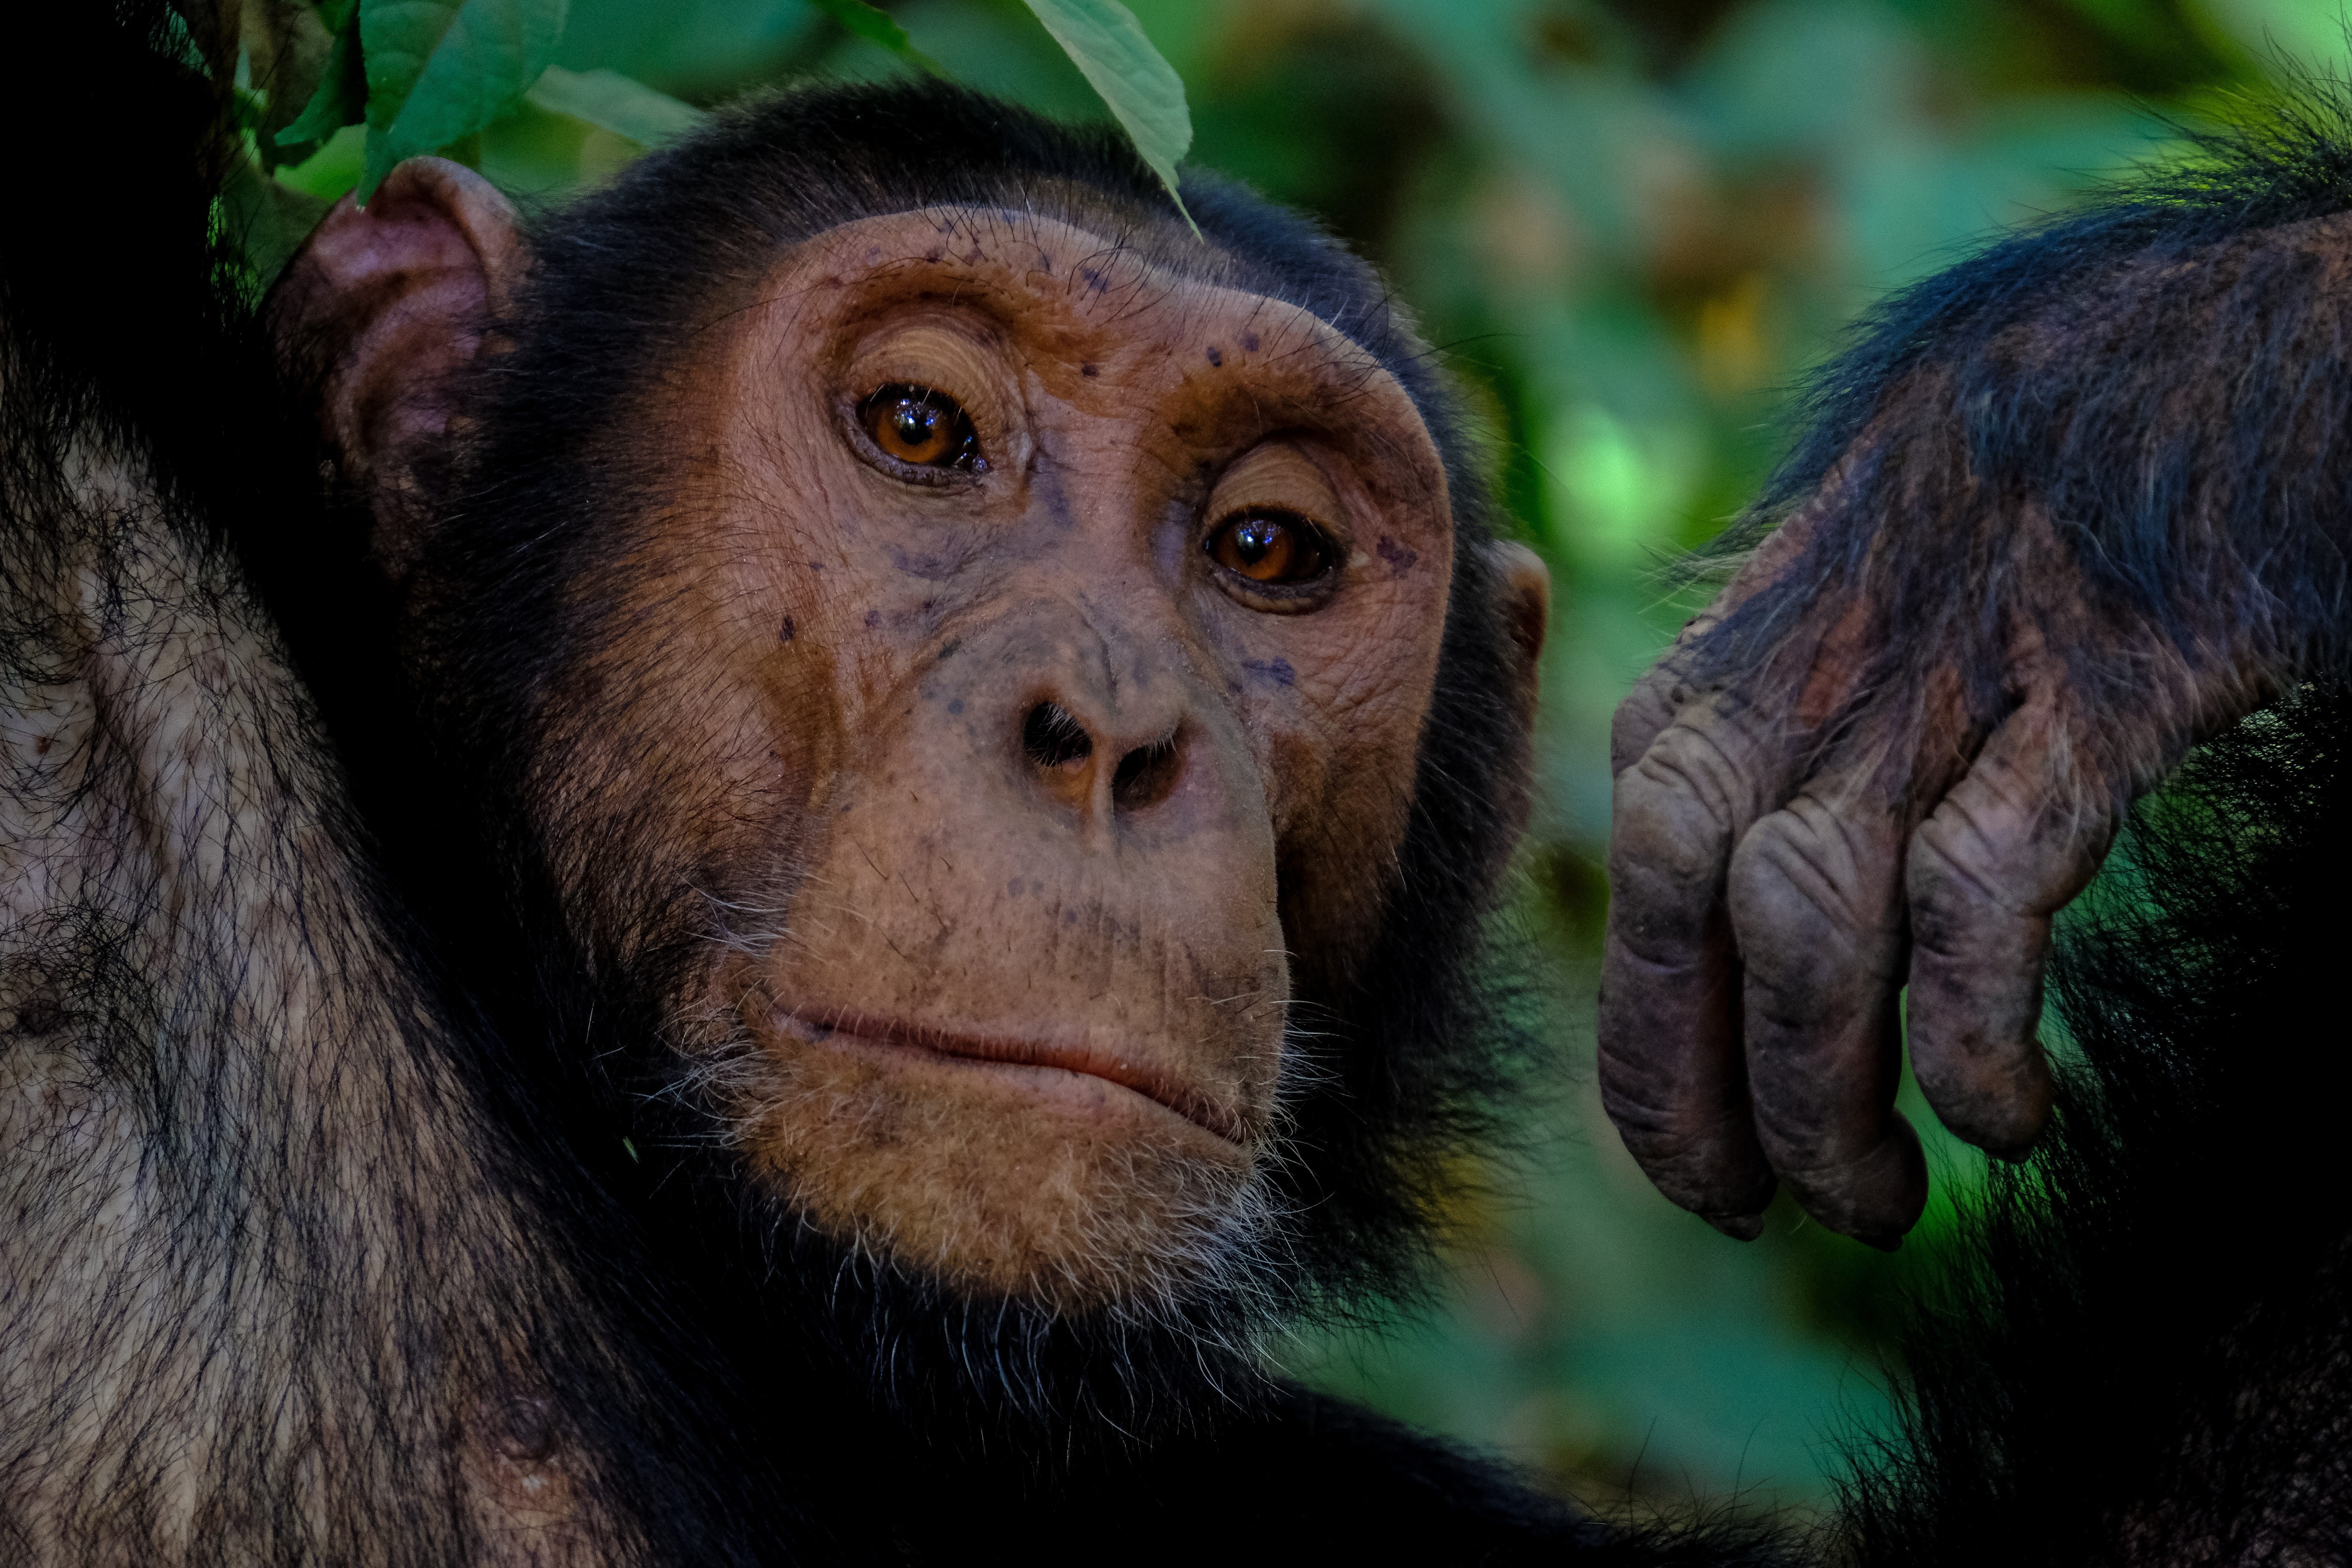
mammal, vertebrate, common chimpanzee, primate, terrestrial animal, snout, wildlife, organism, eye, mouth, macaque, close up, leaf, adaptation, orangutan, plant, jungle